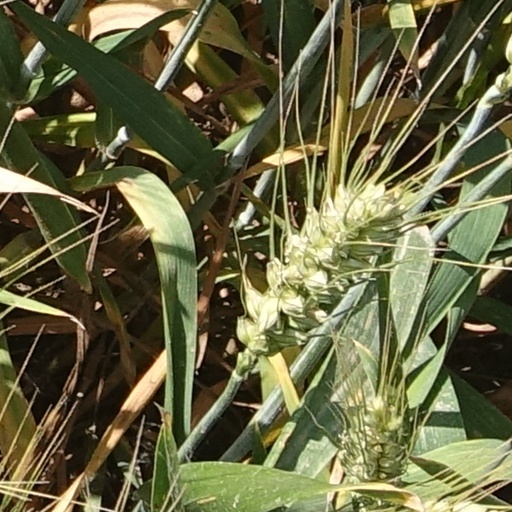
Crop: wheat